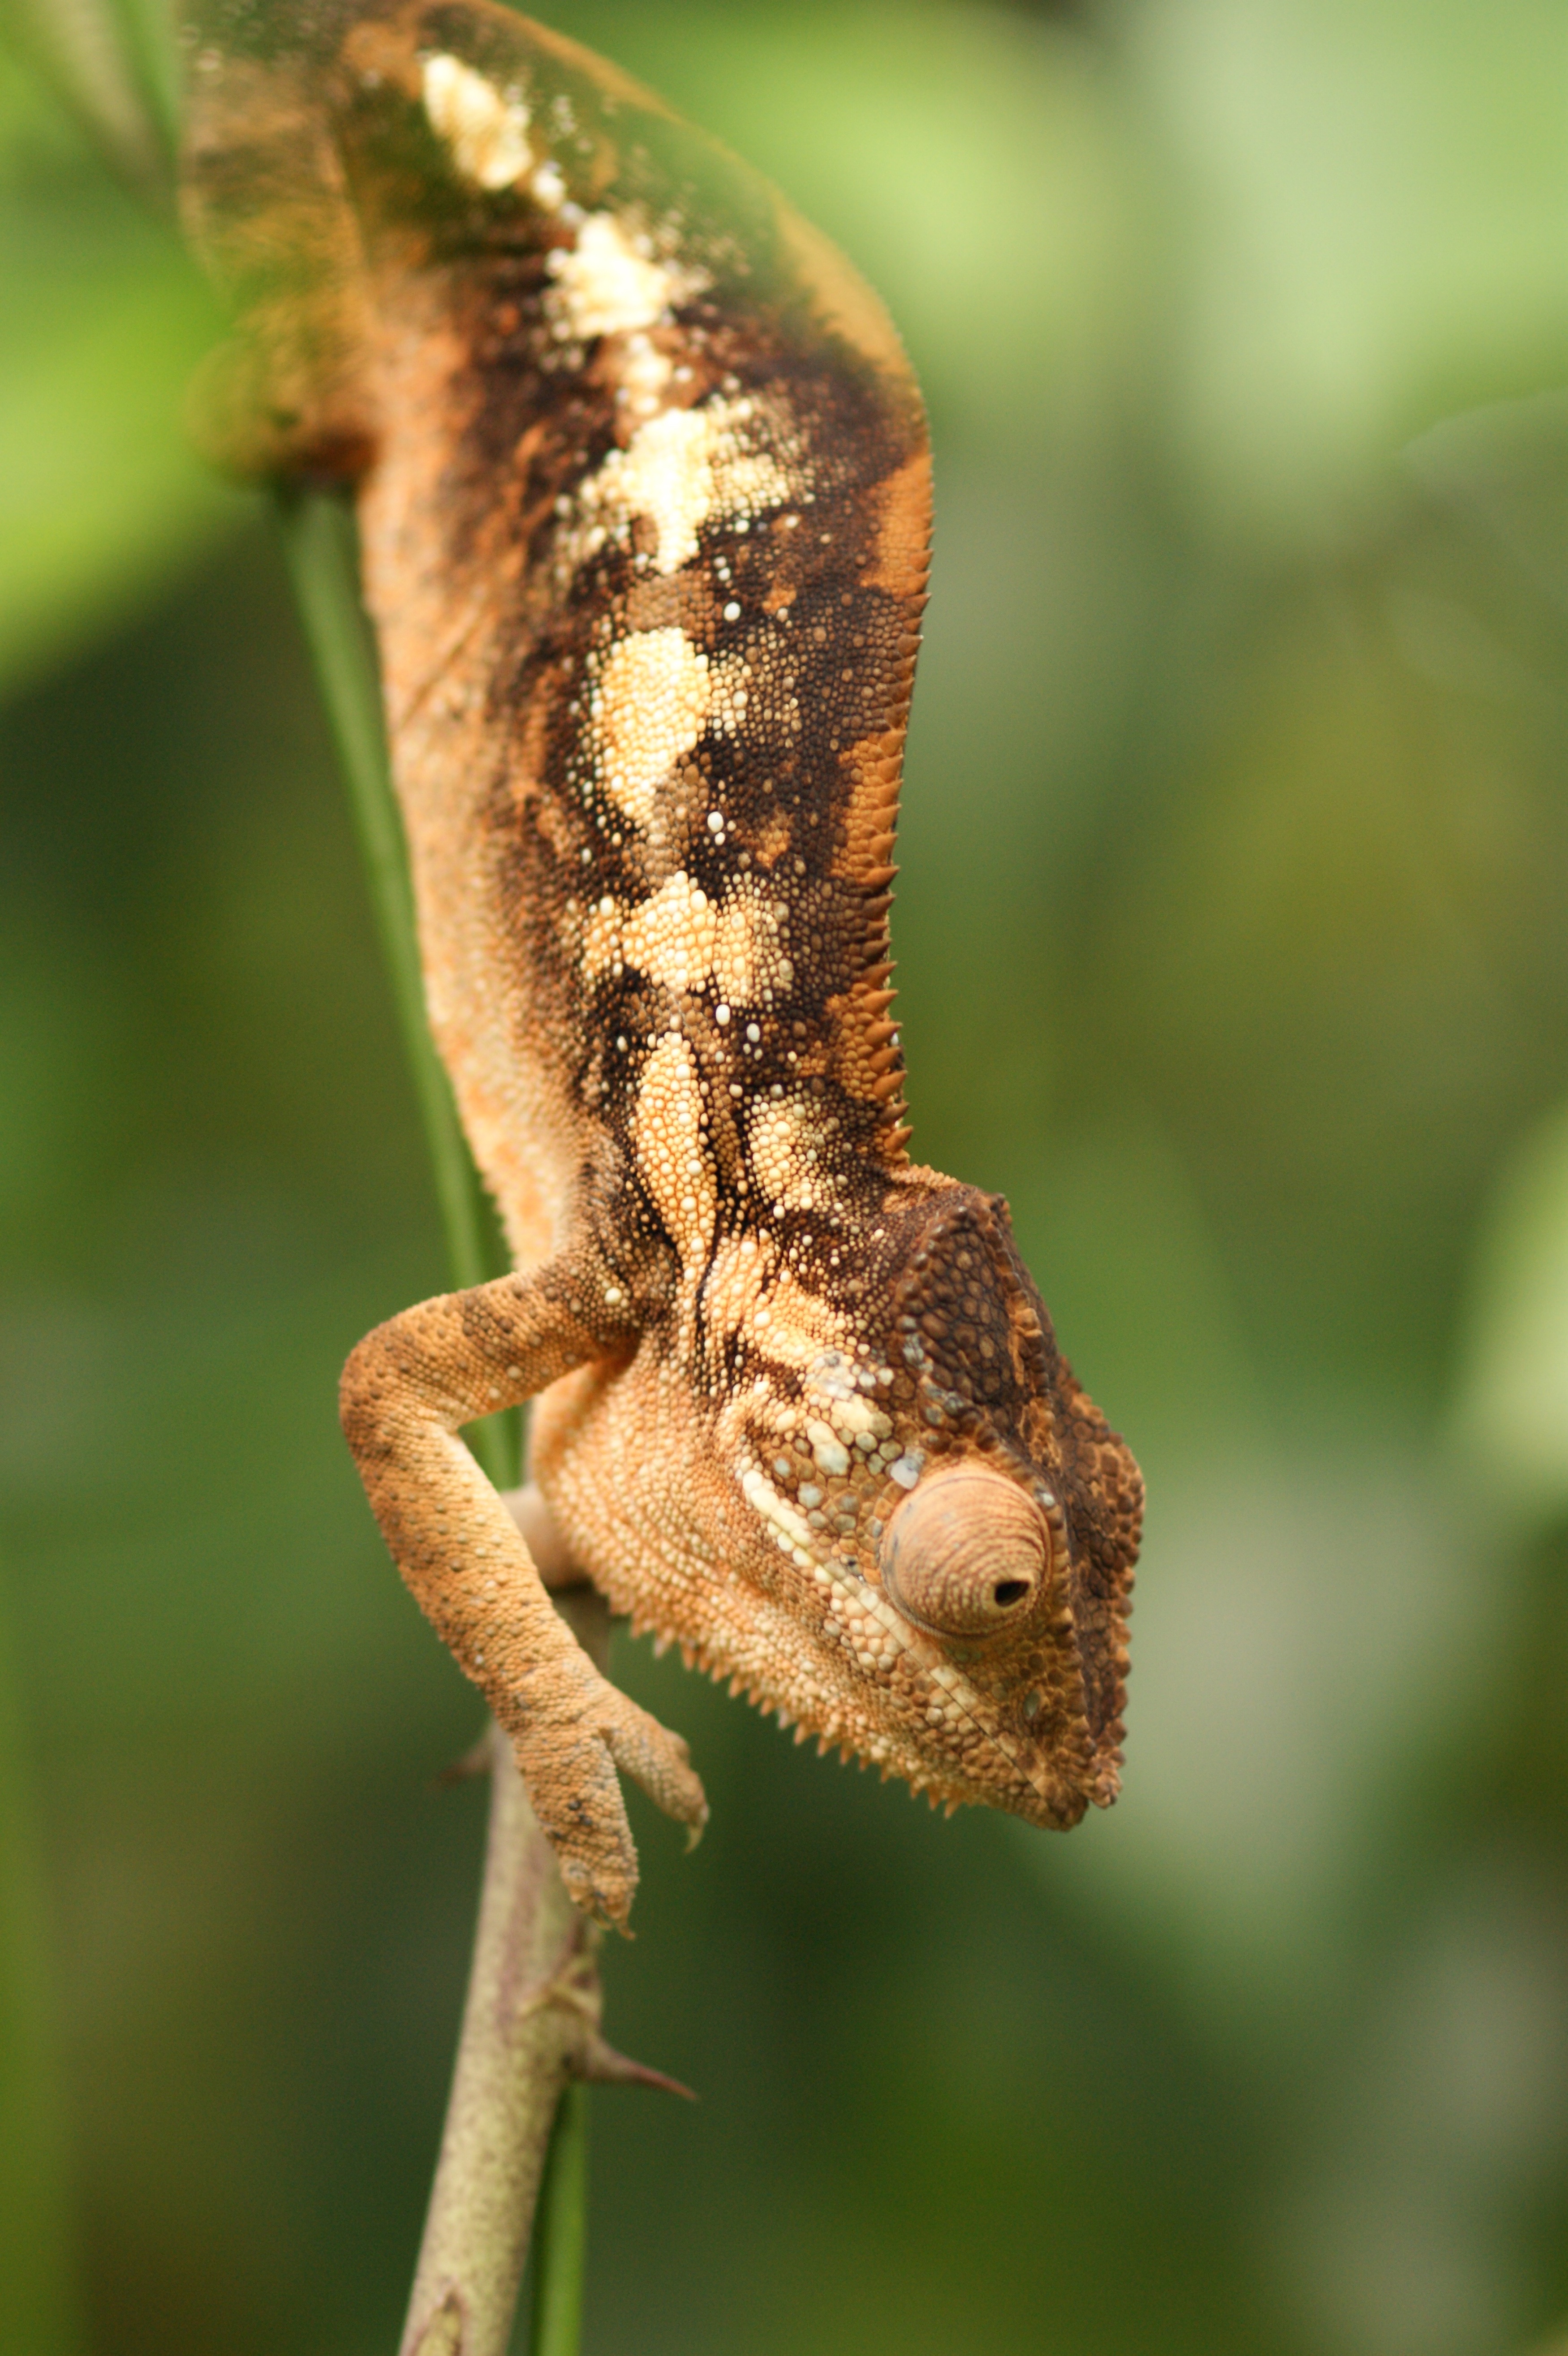
nature, branch, animal, wildlife, zoo, jungle, tropical, insect, reptile, close, fauna, lizard, gecko, close up, camouflage, chameleon, eye, vertebrate, newt, creature, exotic, disguised, macro photography, agamidae, dactyloidae, scaled reptile, lacertidae, lissotriton, smooth newt, common chameleon, stalk eyed